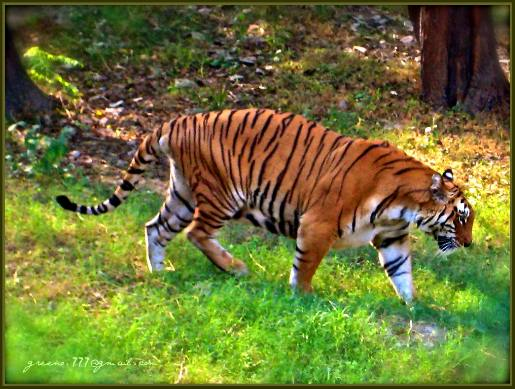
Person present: No